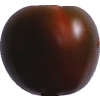
Label: tomato_maroon